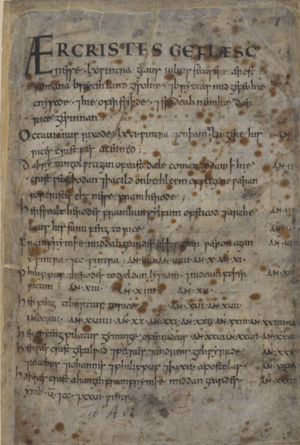
La Chronique anglo-saxonne est un ensemble d'annales en vieil anglais relatant l'histoire des Anglo-Saxons. Leur rédaction débute dans le royaume de Wessex sous le règne d'Alfred le Grand, à la fin du IXᵉ siècle. De multiples copies des annales sont distribuées aux monastères d'Angleterre et ensuite mises à jour indépendamment les unes des autres.